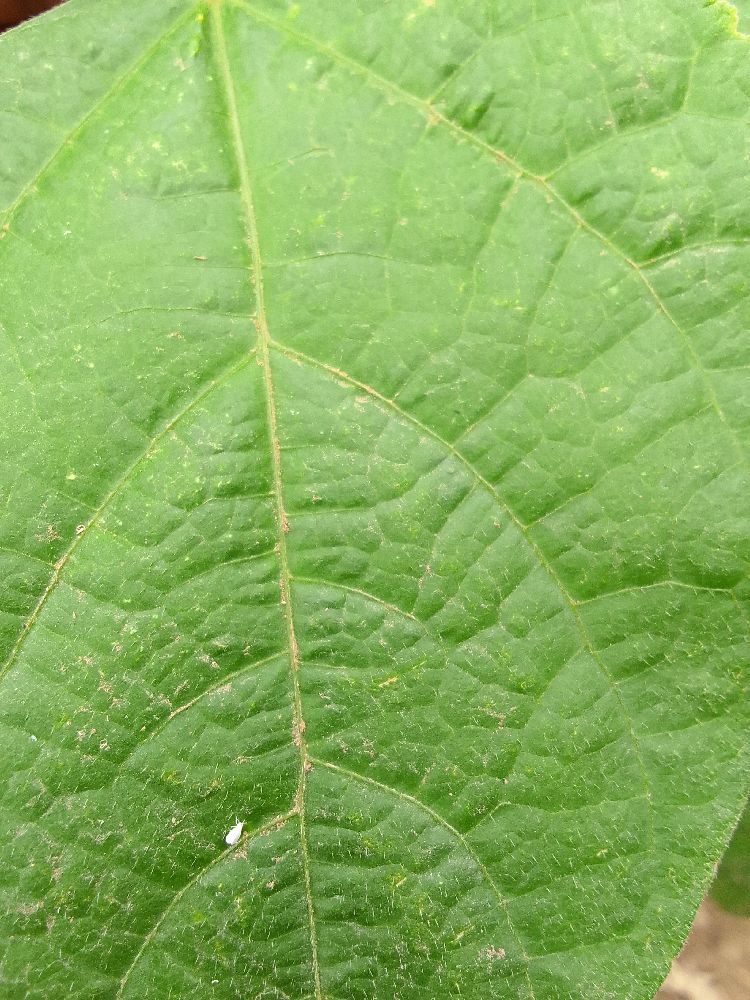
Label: healthy